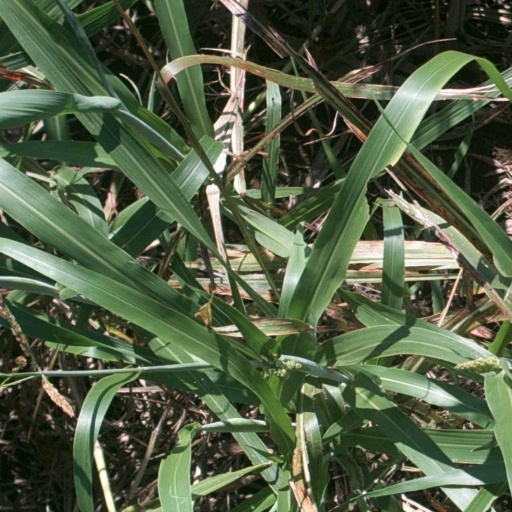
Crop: sorghum